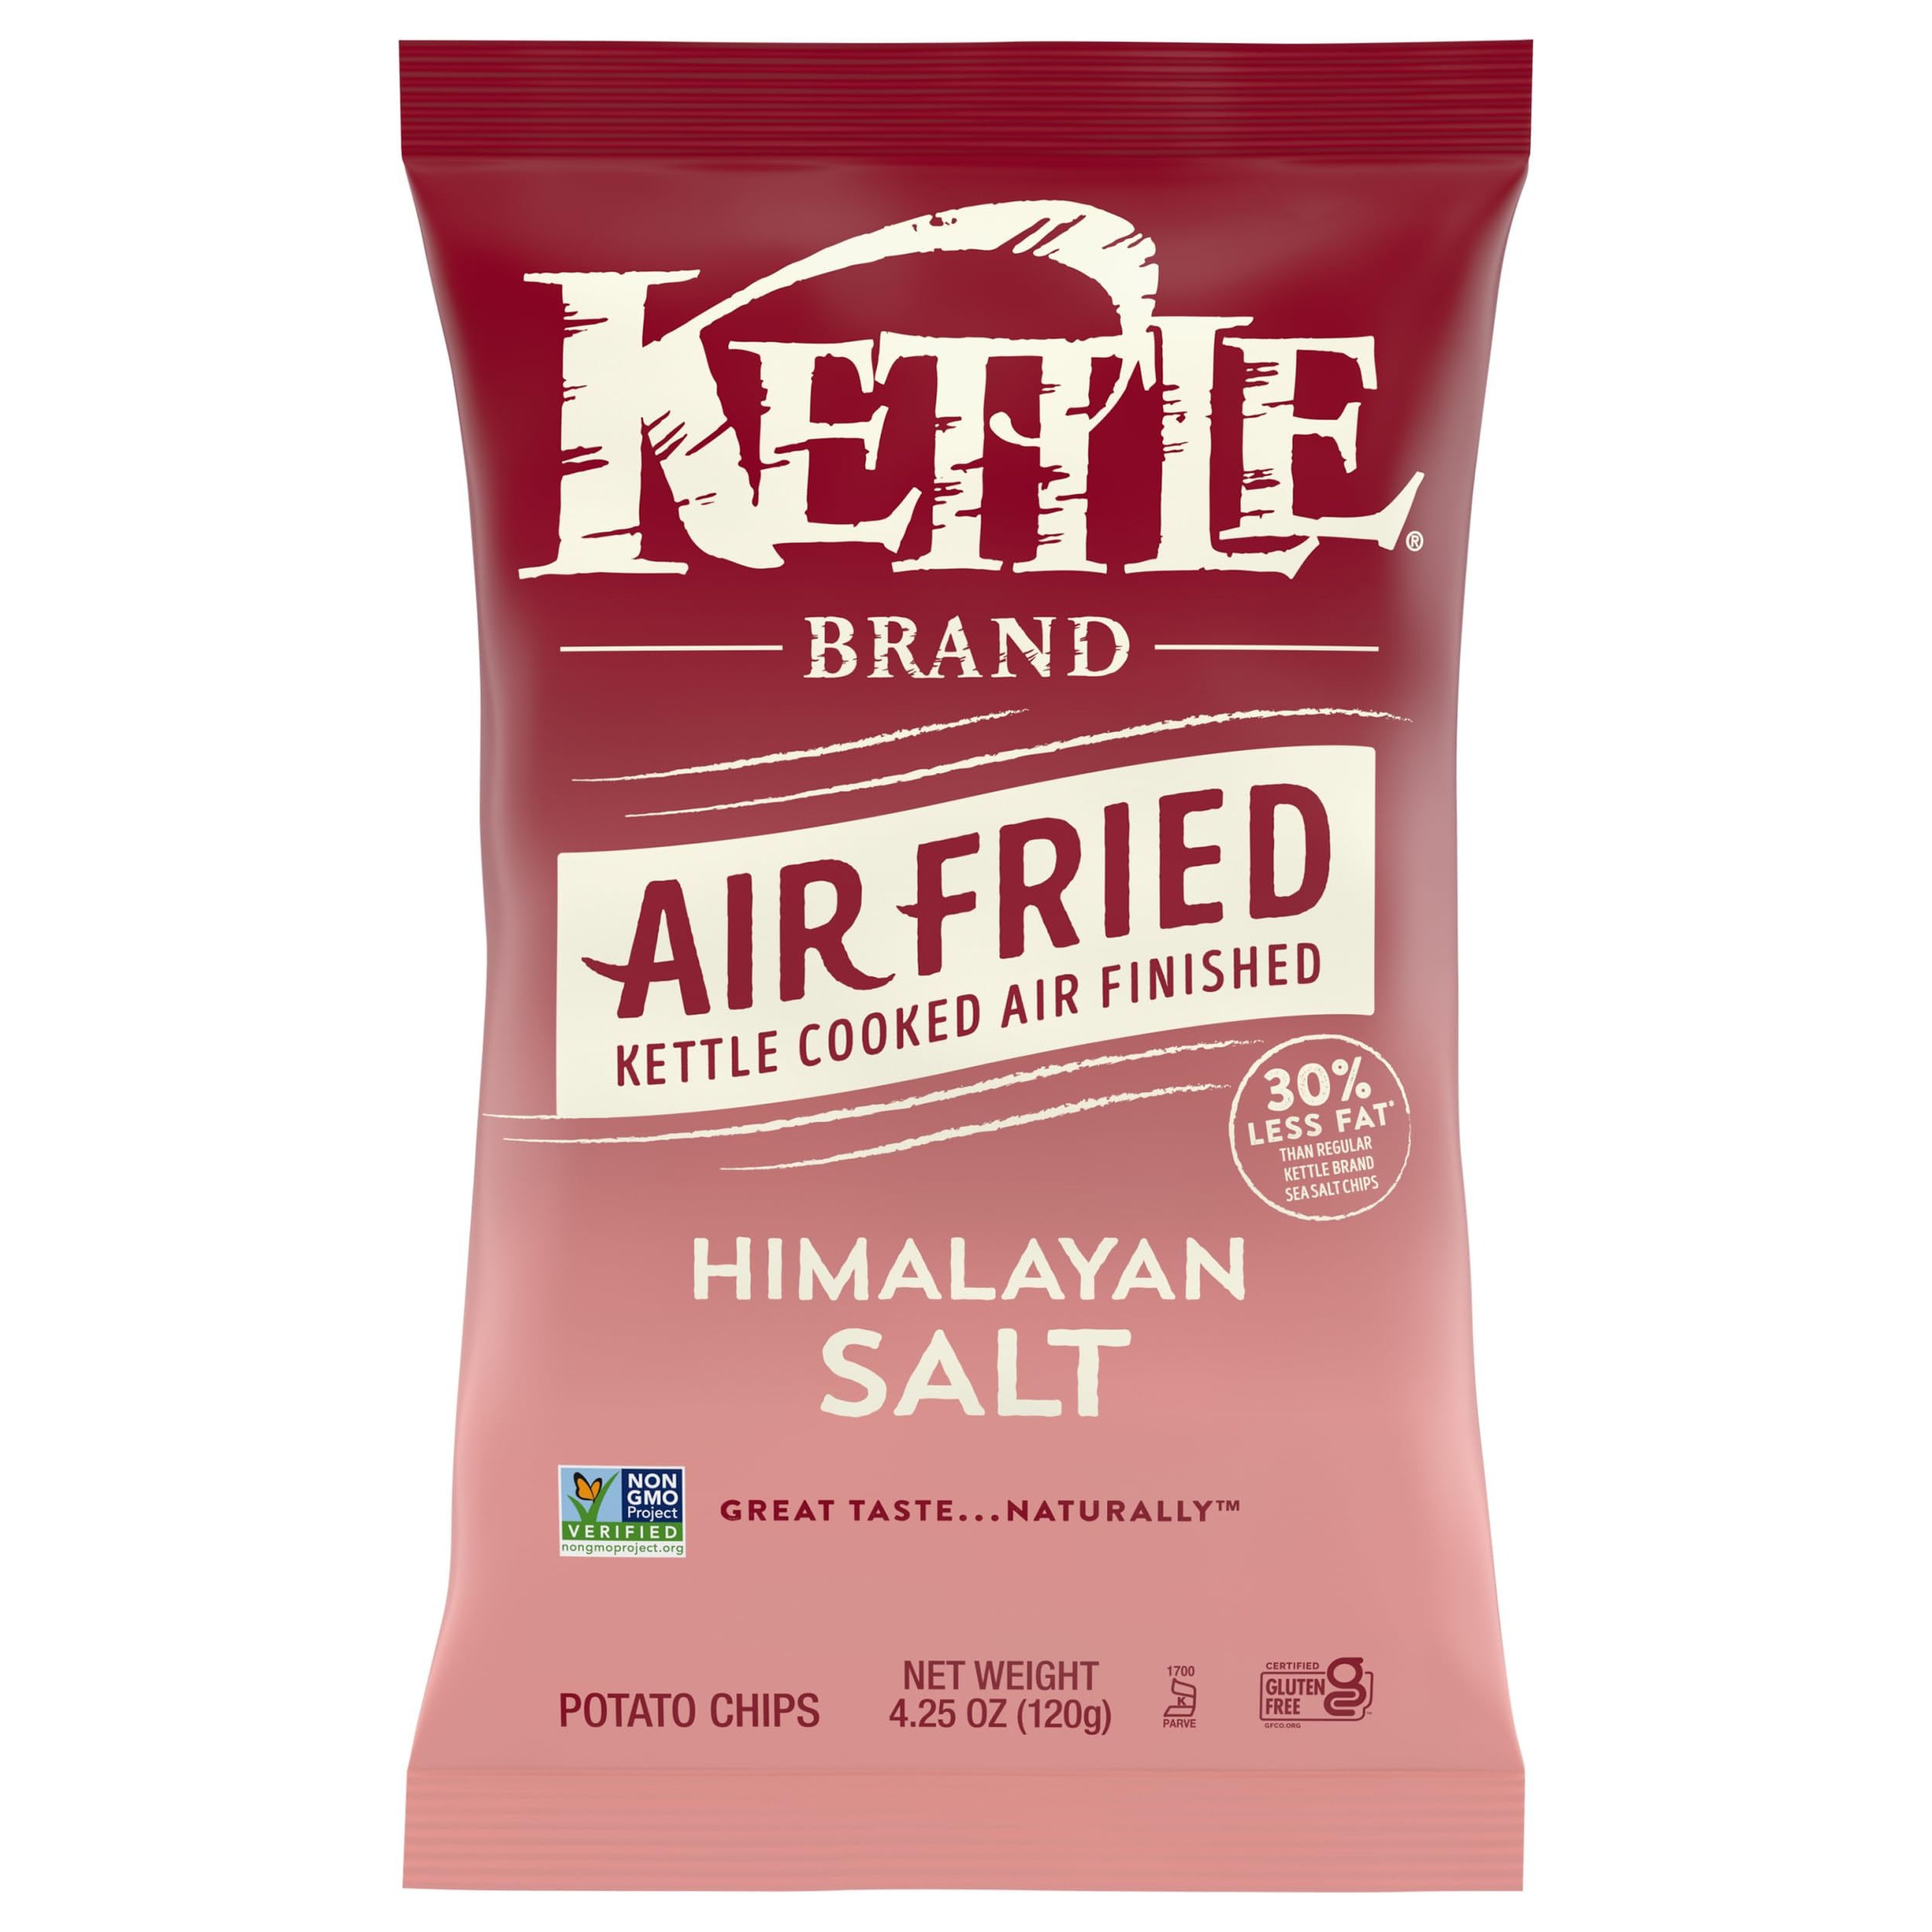
Item Name: KETTLE FOODS Air Fried Himalayan Salt Chips, 4.25 OZ
Bullet Point 1: No hydrogenated fats or high fructose corn syrup allowed in any food
Bullet Point 2: No bleached or bromated flour
Value: 4.25
Unit: Ounce

Price: 3.39